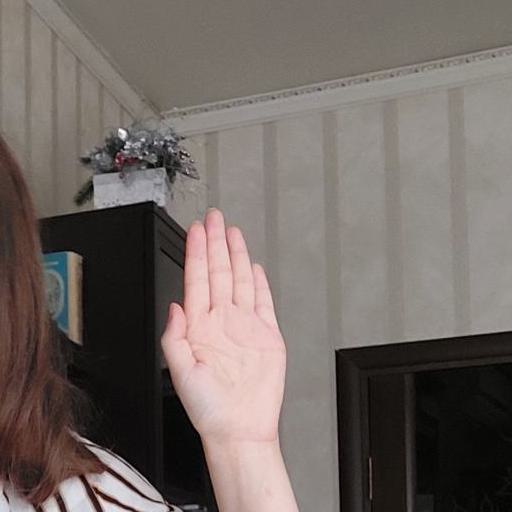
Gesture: stop